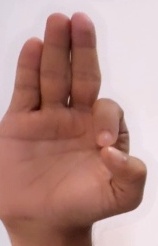
ASL sign: F